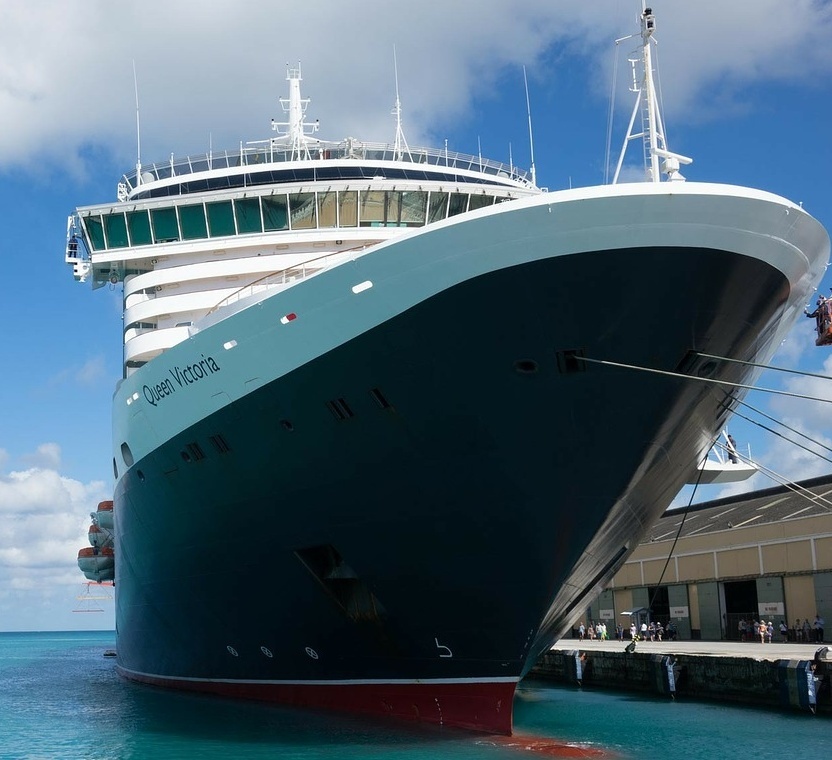
Vehicle type: Ships